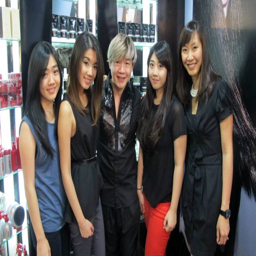
the girls with tv personality , the chairman